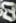
Number: 8